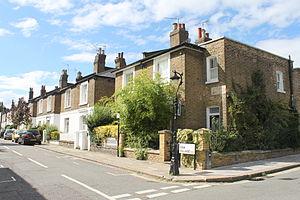
Gospel Oak est un quartier de la ville de Londres, dans le district de Camden. Le quartier est entouré de Belsize Park à l'ouest, Kentish Town au sud, Hampstead au nord, Dartmouth Park et Tufnell Park à l'est. Le prix du logement est plus bas que dans les quartiers alentour, en raison d'un très grand nombre de tours résidentielles dans le sud du quartier.